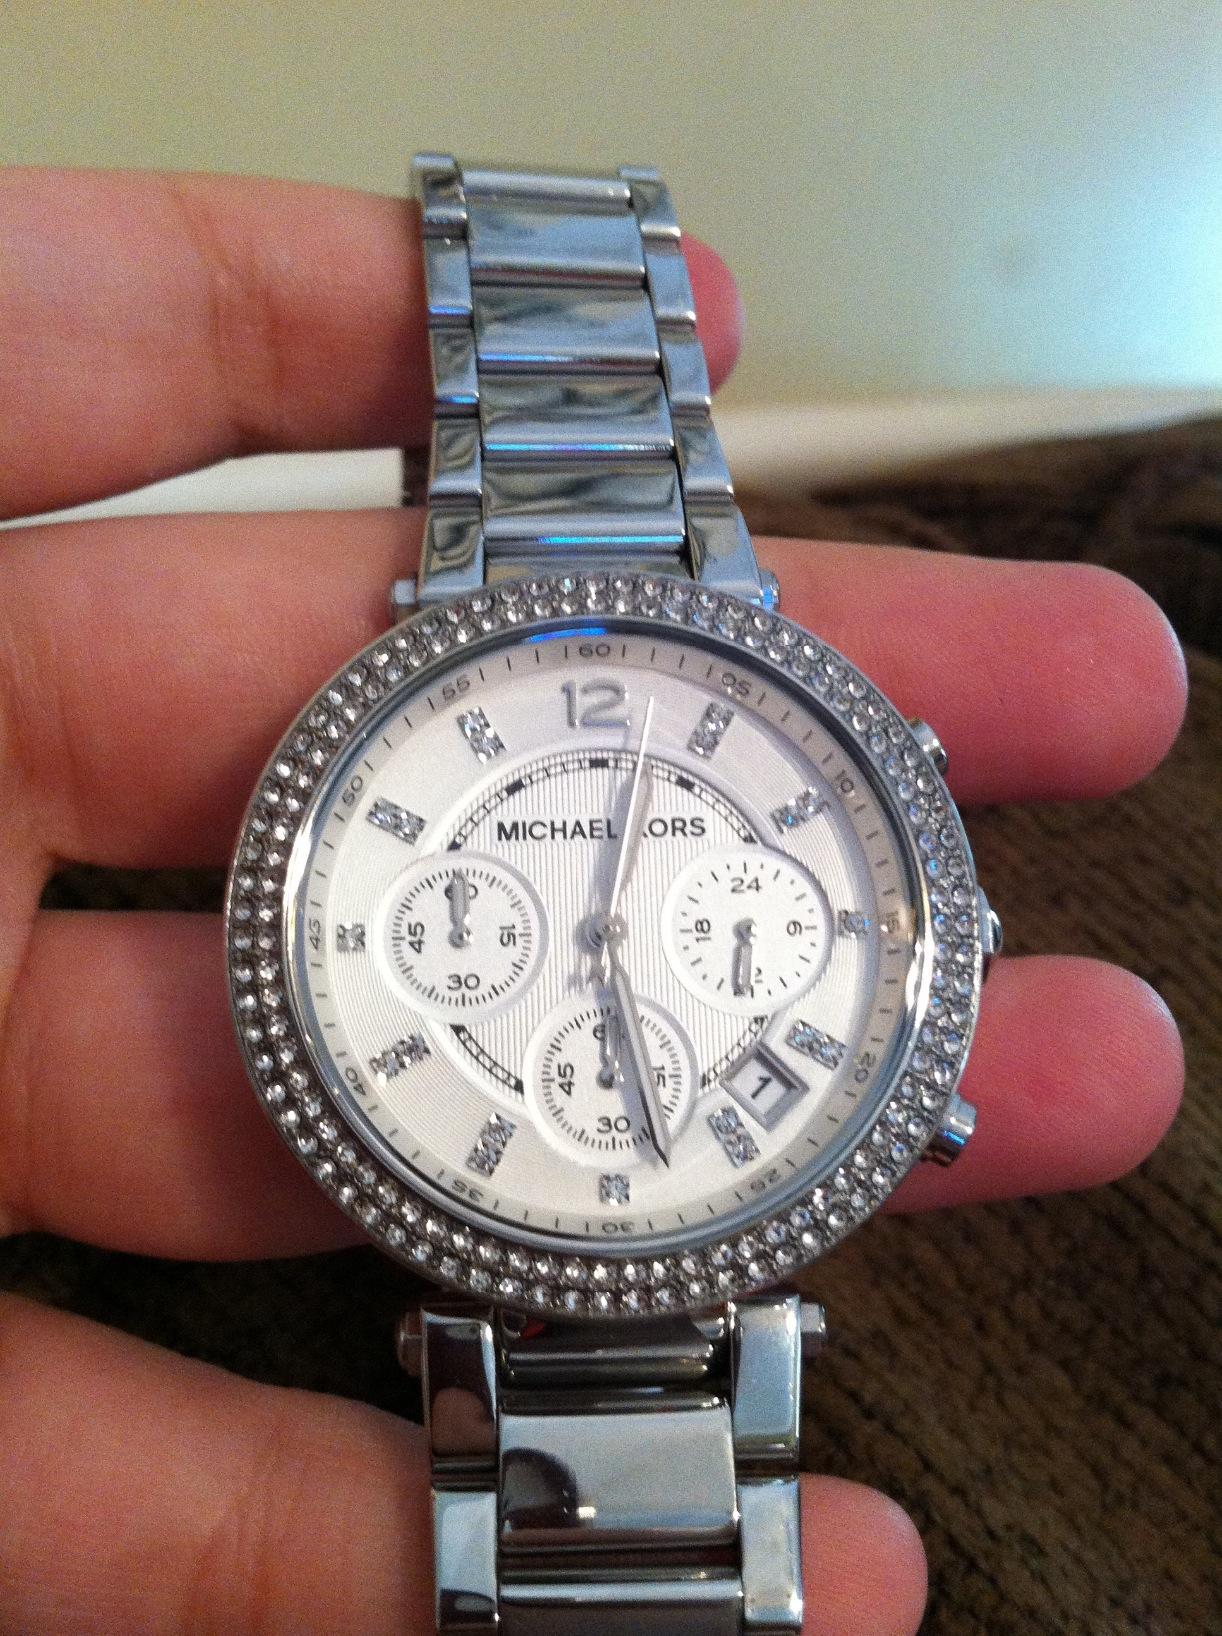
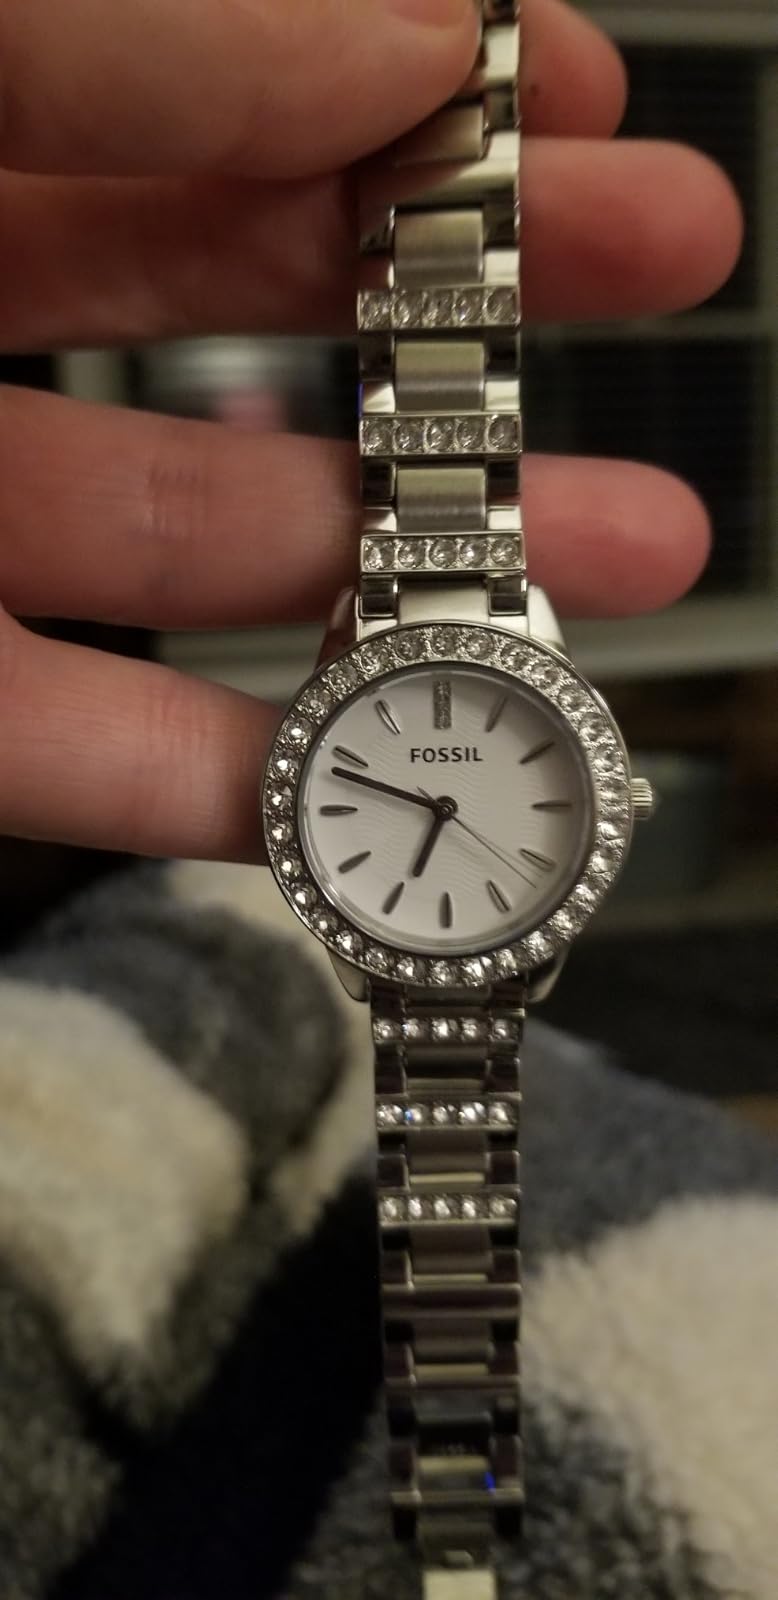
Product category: accessories_watch
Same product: no